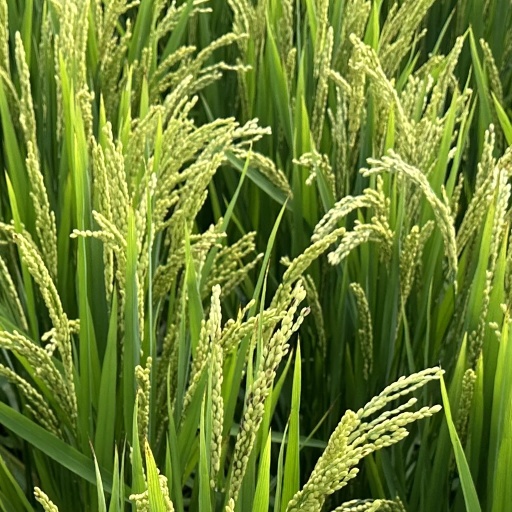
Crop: rice